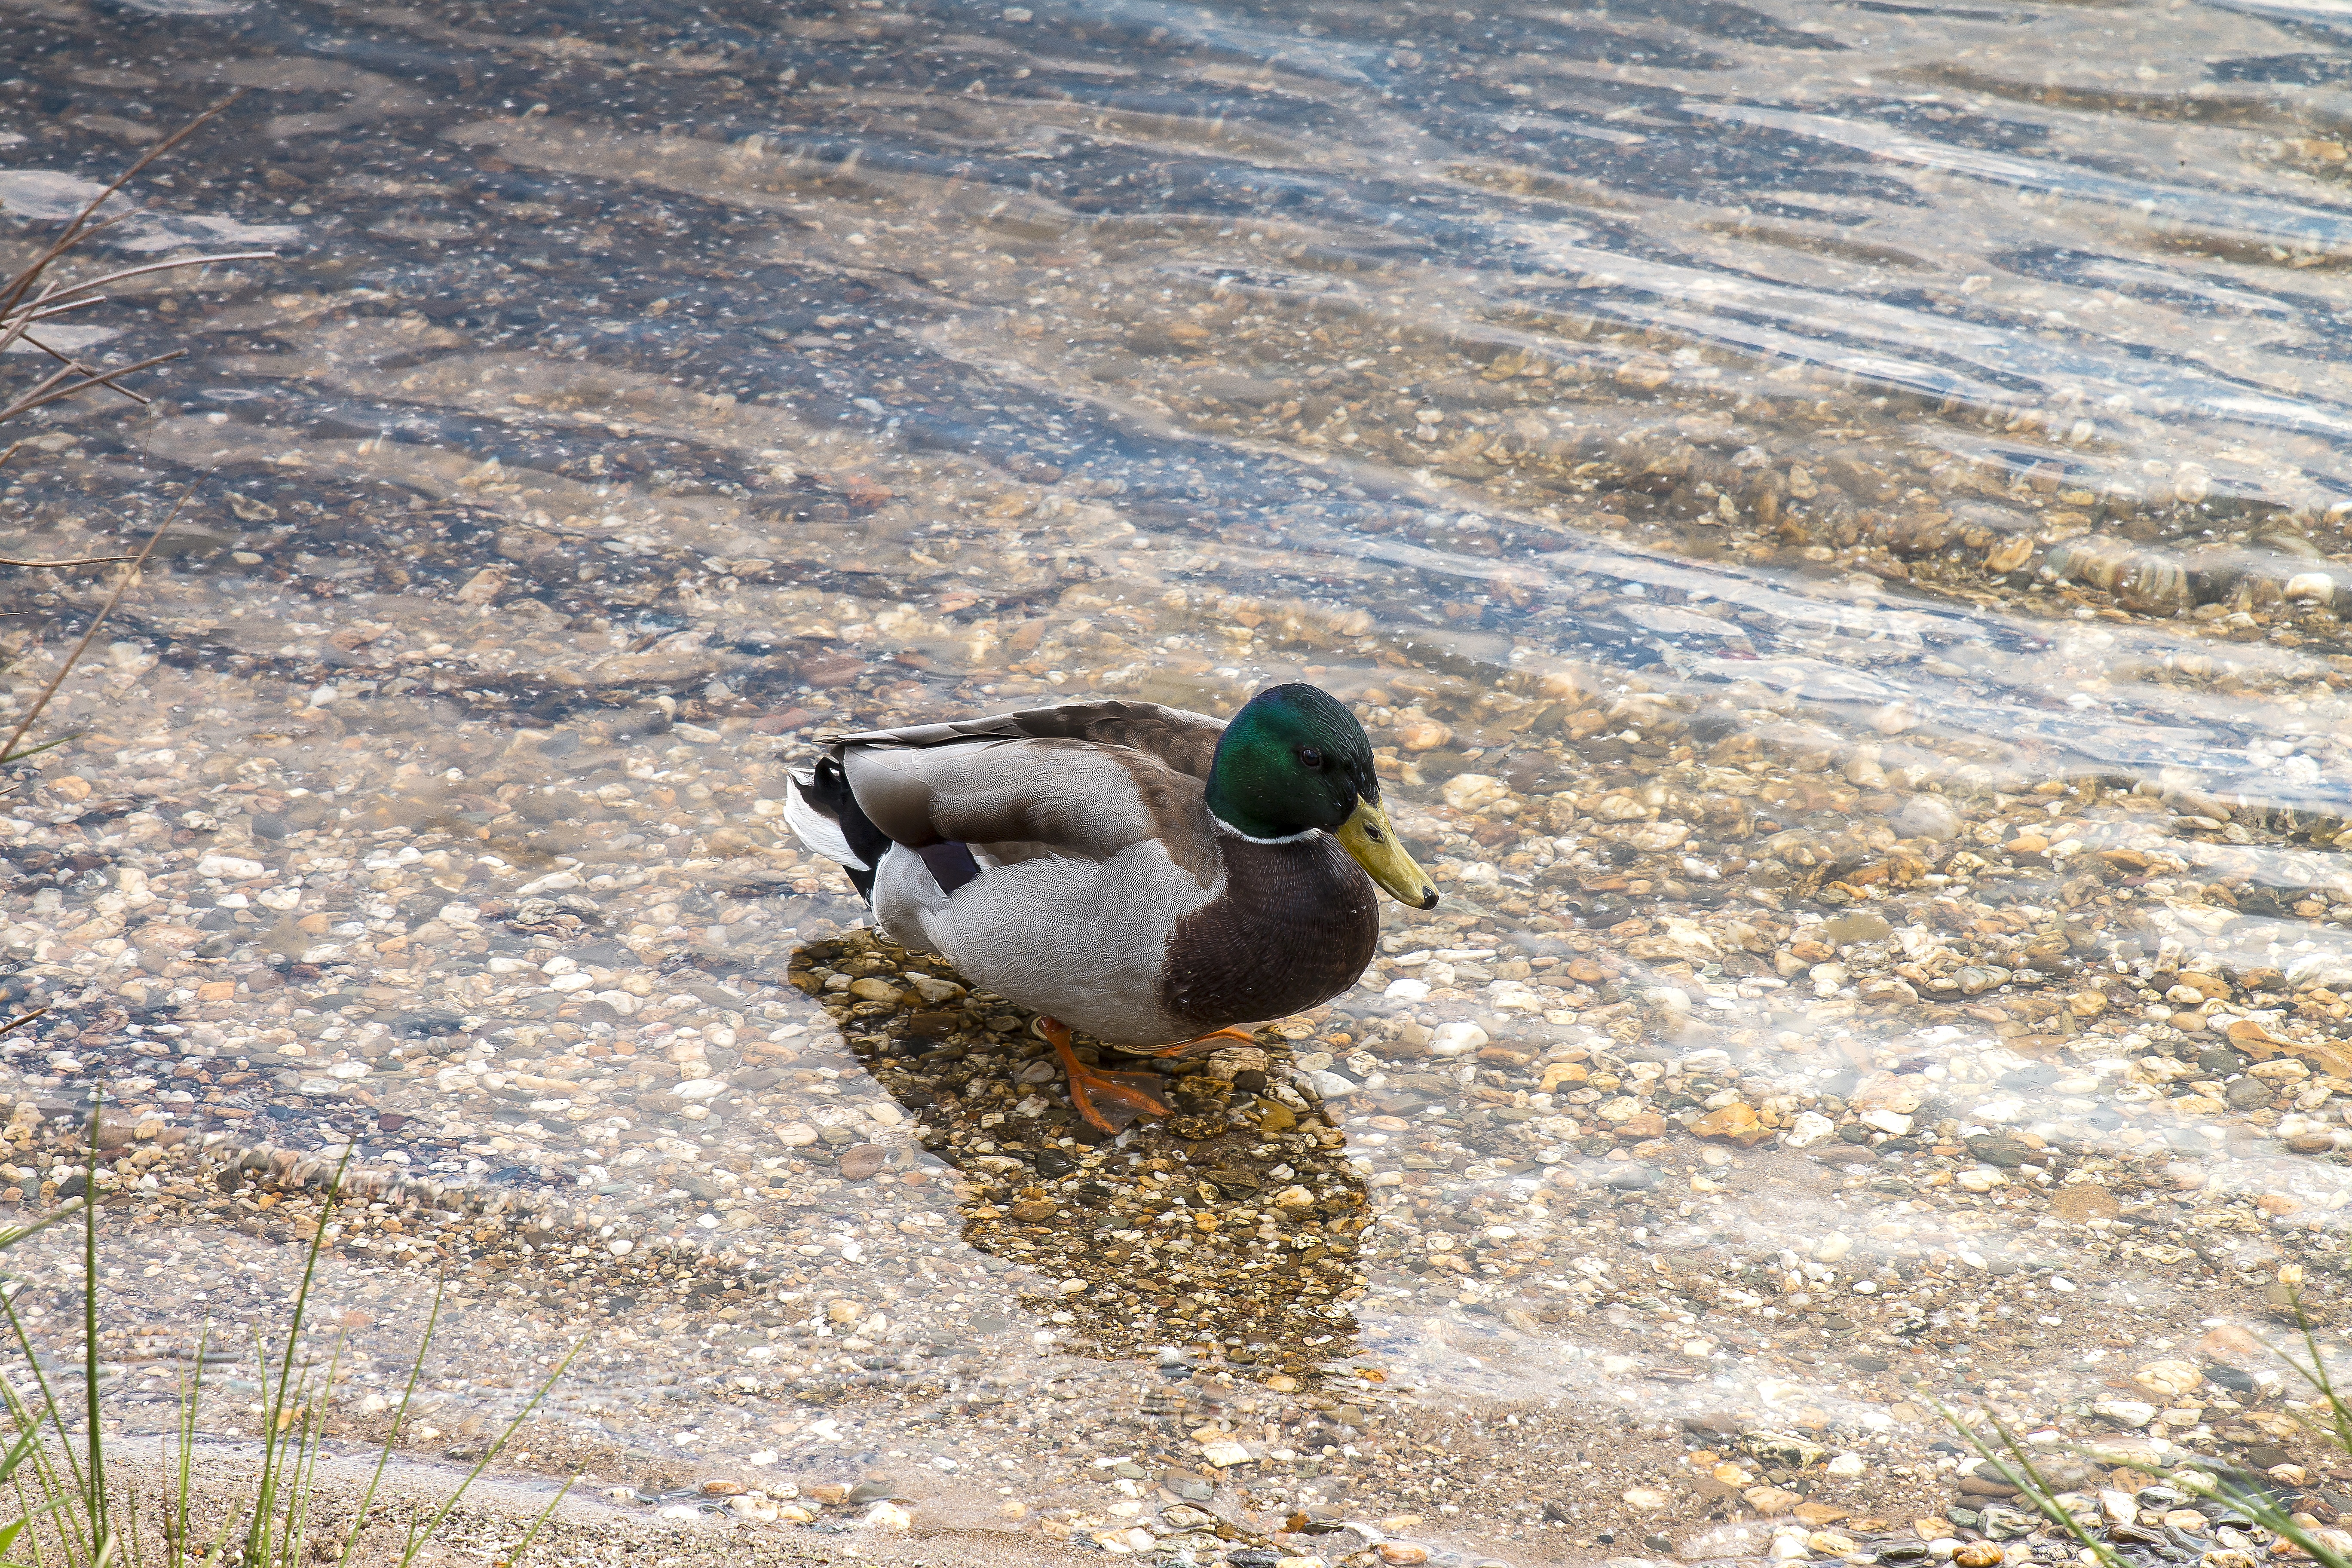
water, bird, animal, wildlife, beak, fauna, duck, goose, vertebrate, waterfowl, water bird, mallard, ducks geese and swans